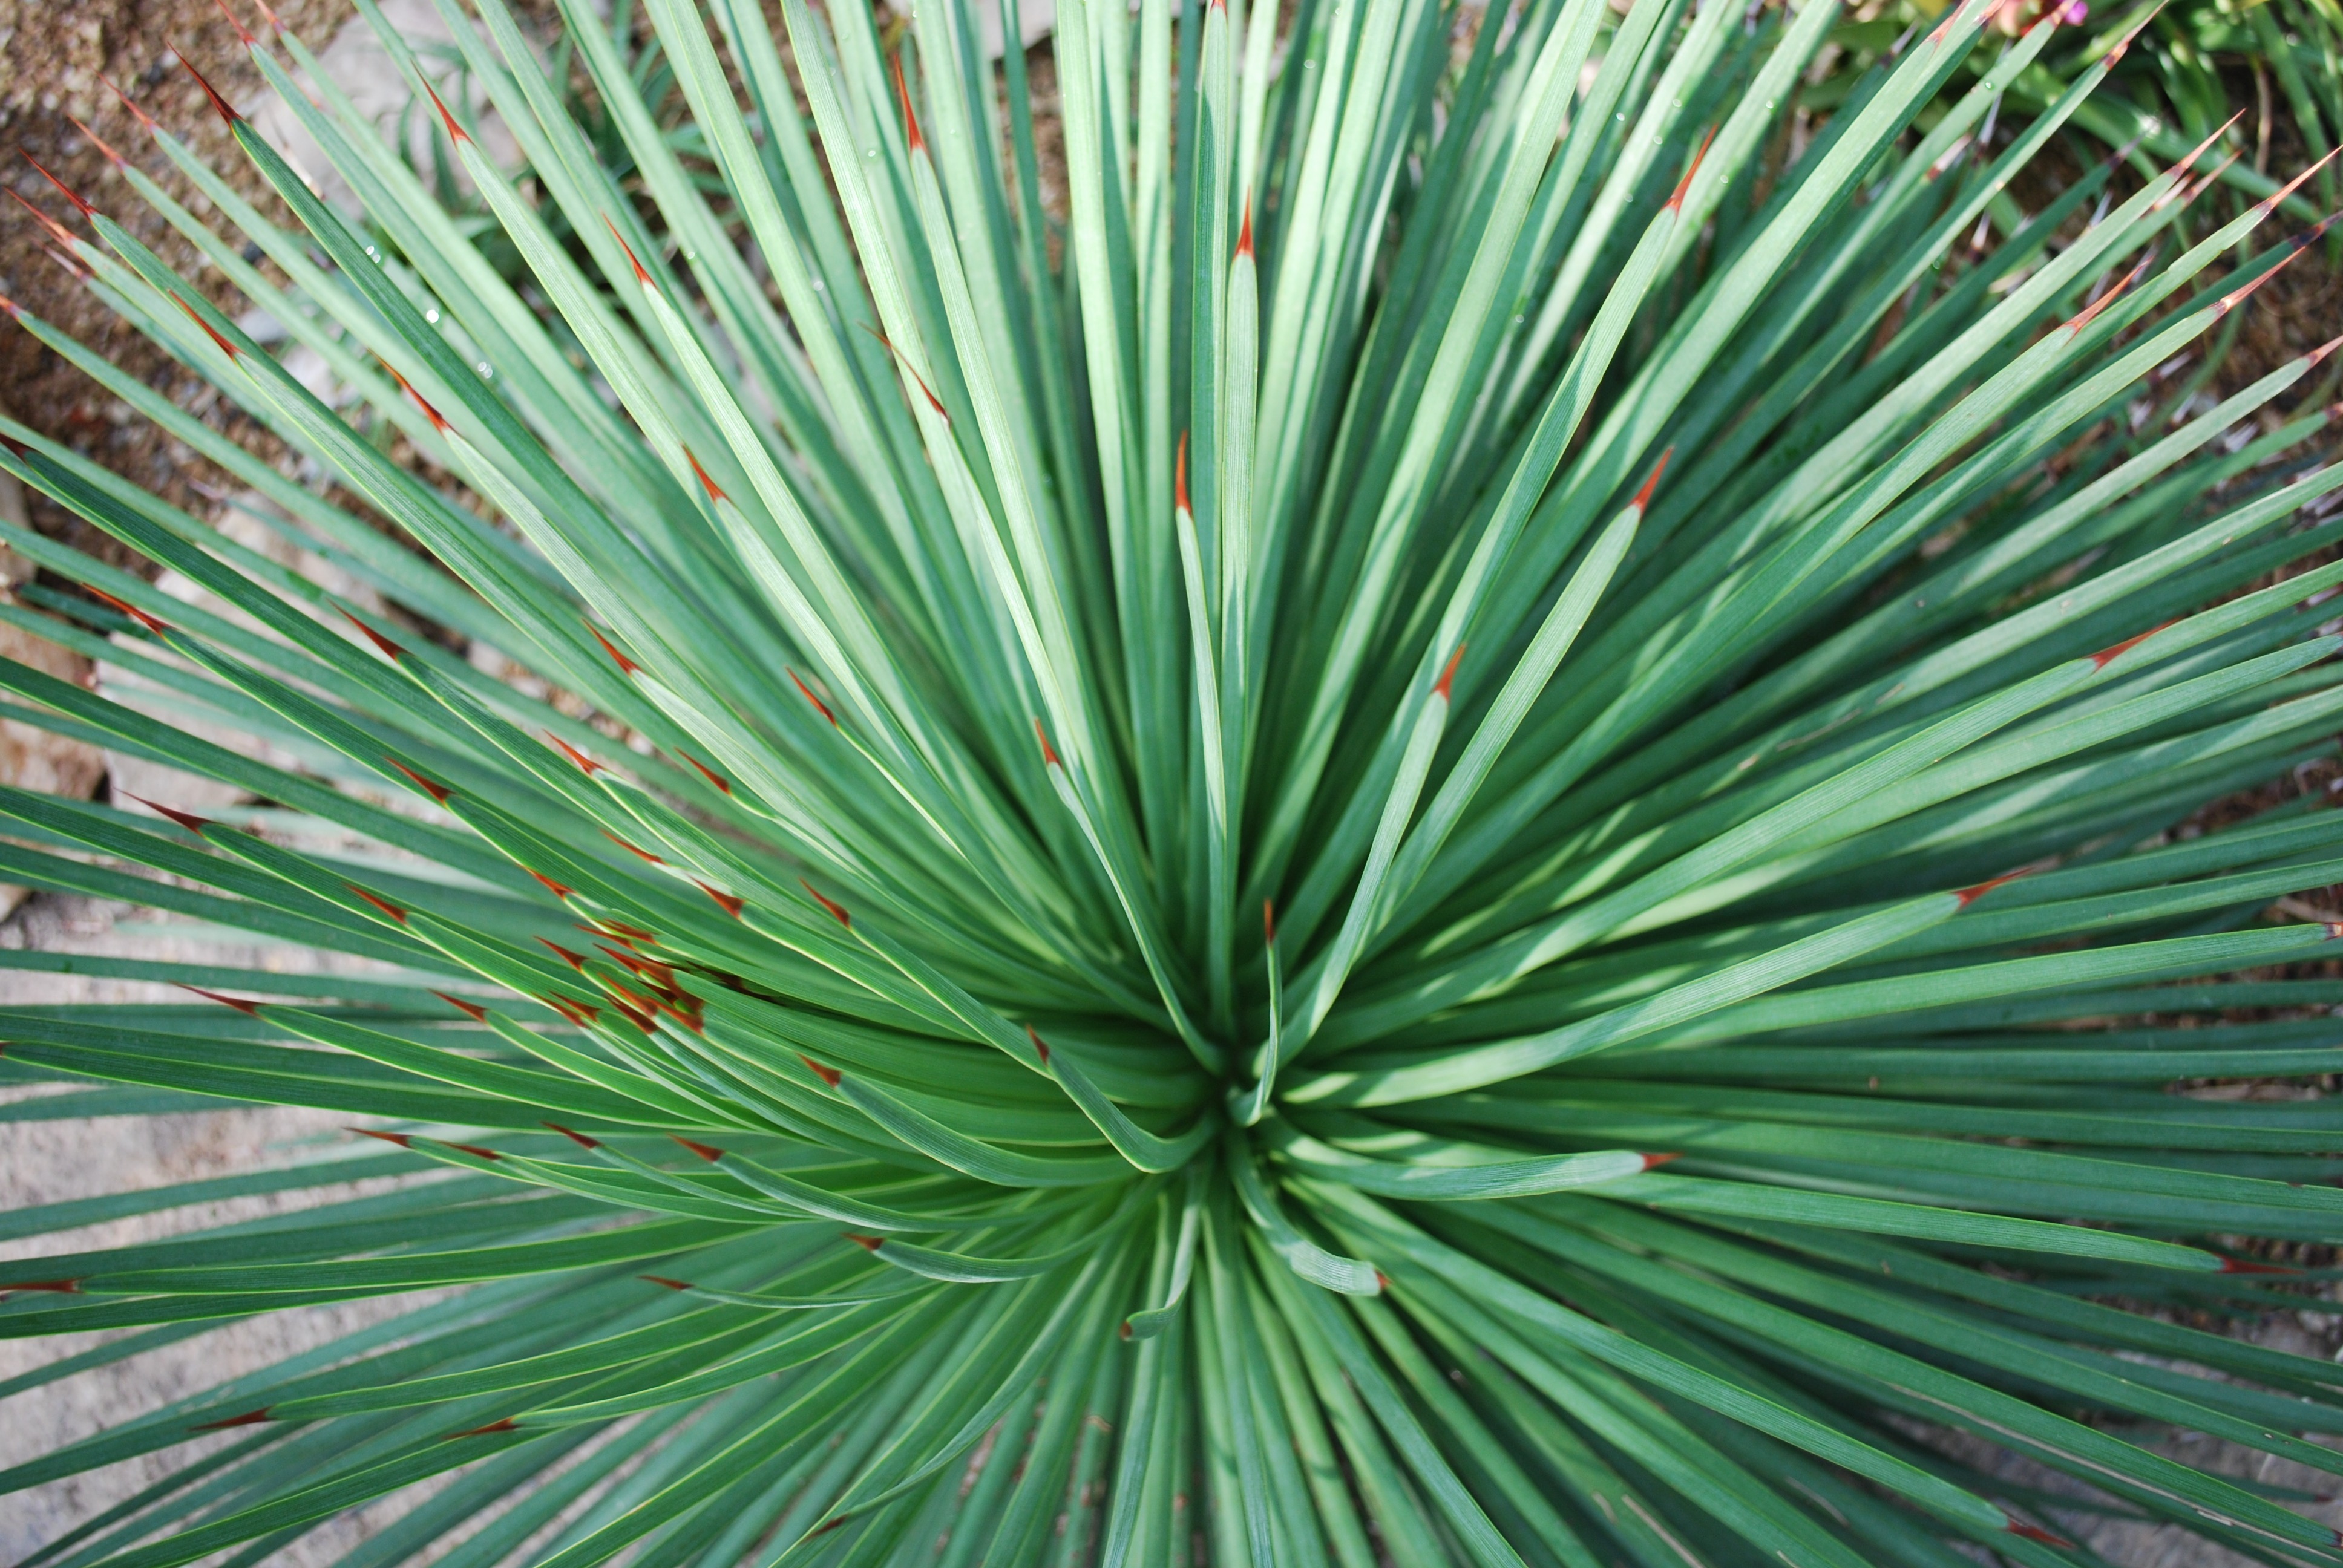
tree, branch, cactus, sharp, plant, leaf, desert, flower, thorn, environment, green, herb, natural, botany, agriculture, flora, botanical, spike, outdoors, vegetation, spikes, thorns, horticulture, agave, organic, spiked, flowering plant, plant stem, woody plant, land plant, arecales, palm family, agave azul, saw palmetto